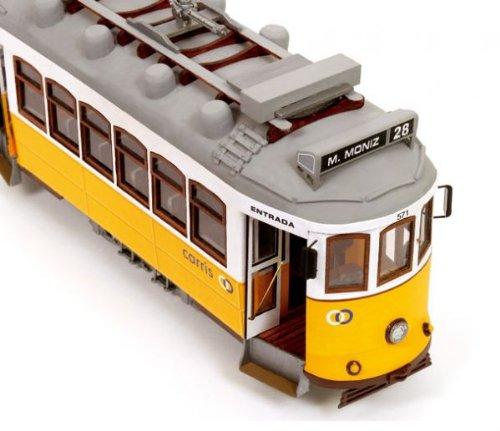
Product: Occre 53005 Lisboa Tramway 1:24 Scale Model Kit
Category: Toys & Games | Hobbies | Models & Model Kits | Model Kits
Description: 1: 24 scale 53005 kit.
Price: $142.74
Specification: ProductDimensions:9.1x2.8x18.1inches|ItemWeight:2.76pounds|ShippingWeight:2.76pounds(Viewshippingratesandpolicies)|DomesticShipping:ItemcanbeshippedwithinU.S.|InternationalShipping:ThisitemcanbeshippedtoselectcountriesoutsideoftheU.S.LearnMore|ASIN:B00A86TUIY|Itemmodelnumber:53005|Manufacturerrecommendedage:14yearsandup